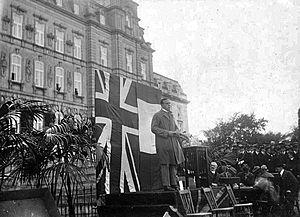
Le ministre Athanase David devant l'édifice du parlement, à Québec, à l'occasion du dévoilement d'une statue en l'honneur de La Vérendrye.On voit les deux drapeaux utilisés, comme le voulait la coutume lors des cérémonies de l'époque, pour représenter deux composantes nationales de la population
Le drapeau du Québec ou le fleurdelisé est le drapeau du Québec. Il est azur orné d'une croix blanche cantonnée de quatre fleurs de lys de la même couleur.
Athanase David, de son nom complet Louis Athanase David est un avocat et un homme politique québécois. Secrétaire de la province de Québec de 1919 à 1936, il est le maître d’œuvre des importantes mesures sociales et culturelles du gouvernement Taschereau qui marquent des jalons importants dans l'histoire de l'intervention de l'État québécois dans les secteurs de l'éducation, de la santé et du bien-être, traditionnellement pris en charge par l'Église, de même que dans le développement d'une politique culturelle québécoise spécifique.